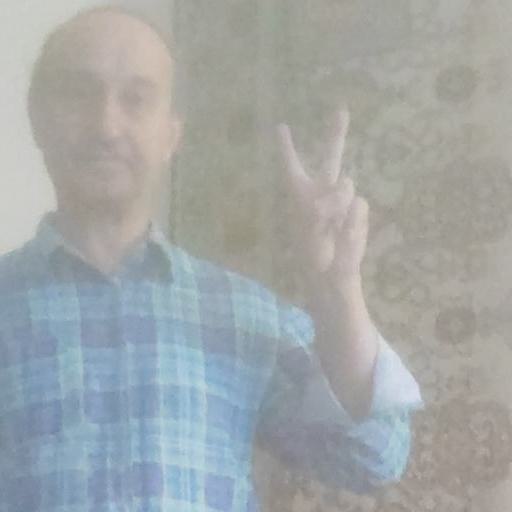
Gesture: peace